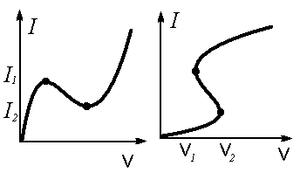
Negativ differentiel modstand
Negativ differentiel modstand karakteristikker - type-N og type-S.
En komponent eller et kredsløbs dynamiske modstand eller differentielle modstand er defineret ved: R(I)=dU/dI eller R=dU/dI, hvor R er den dynamiske modstand ved hhv. strømmen I eller spændingen U, U er spændingen over komponenten og I er strømmen gennem komponenten.